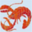
Label: lobster